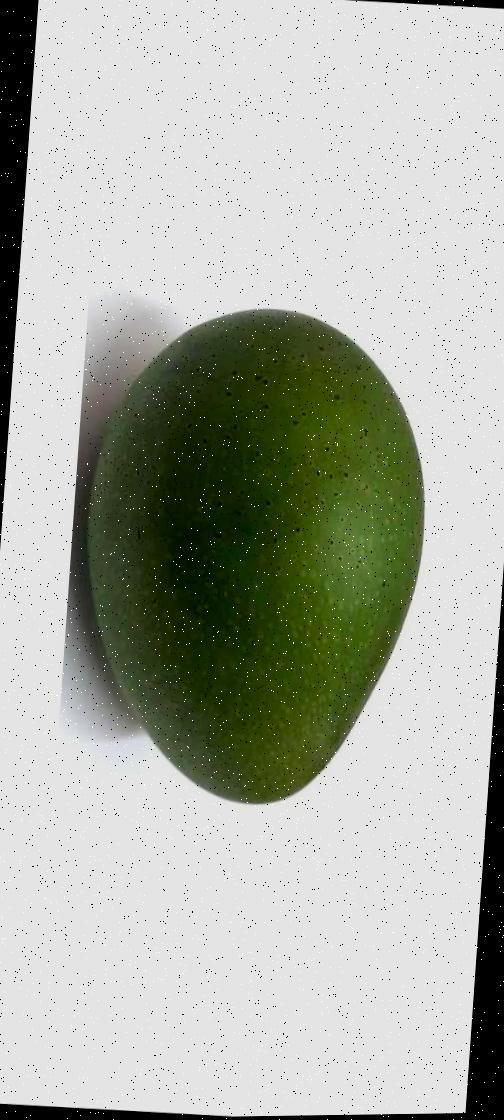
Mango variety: Ashshina Zhinuk